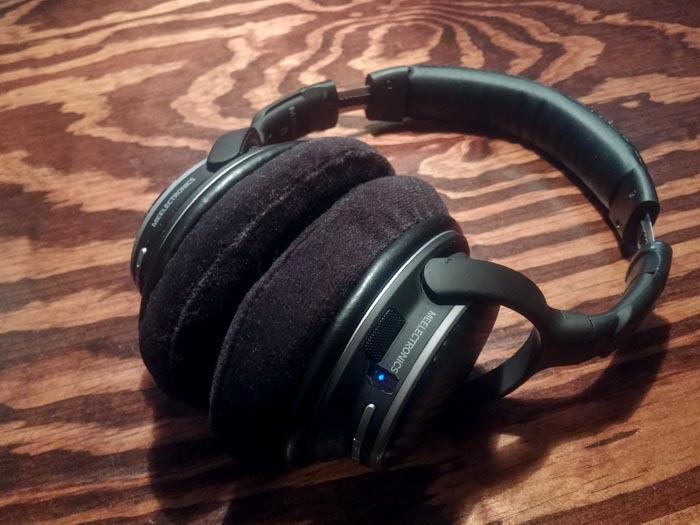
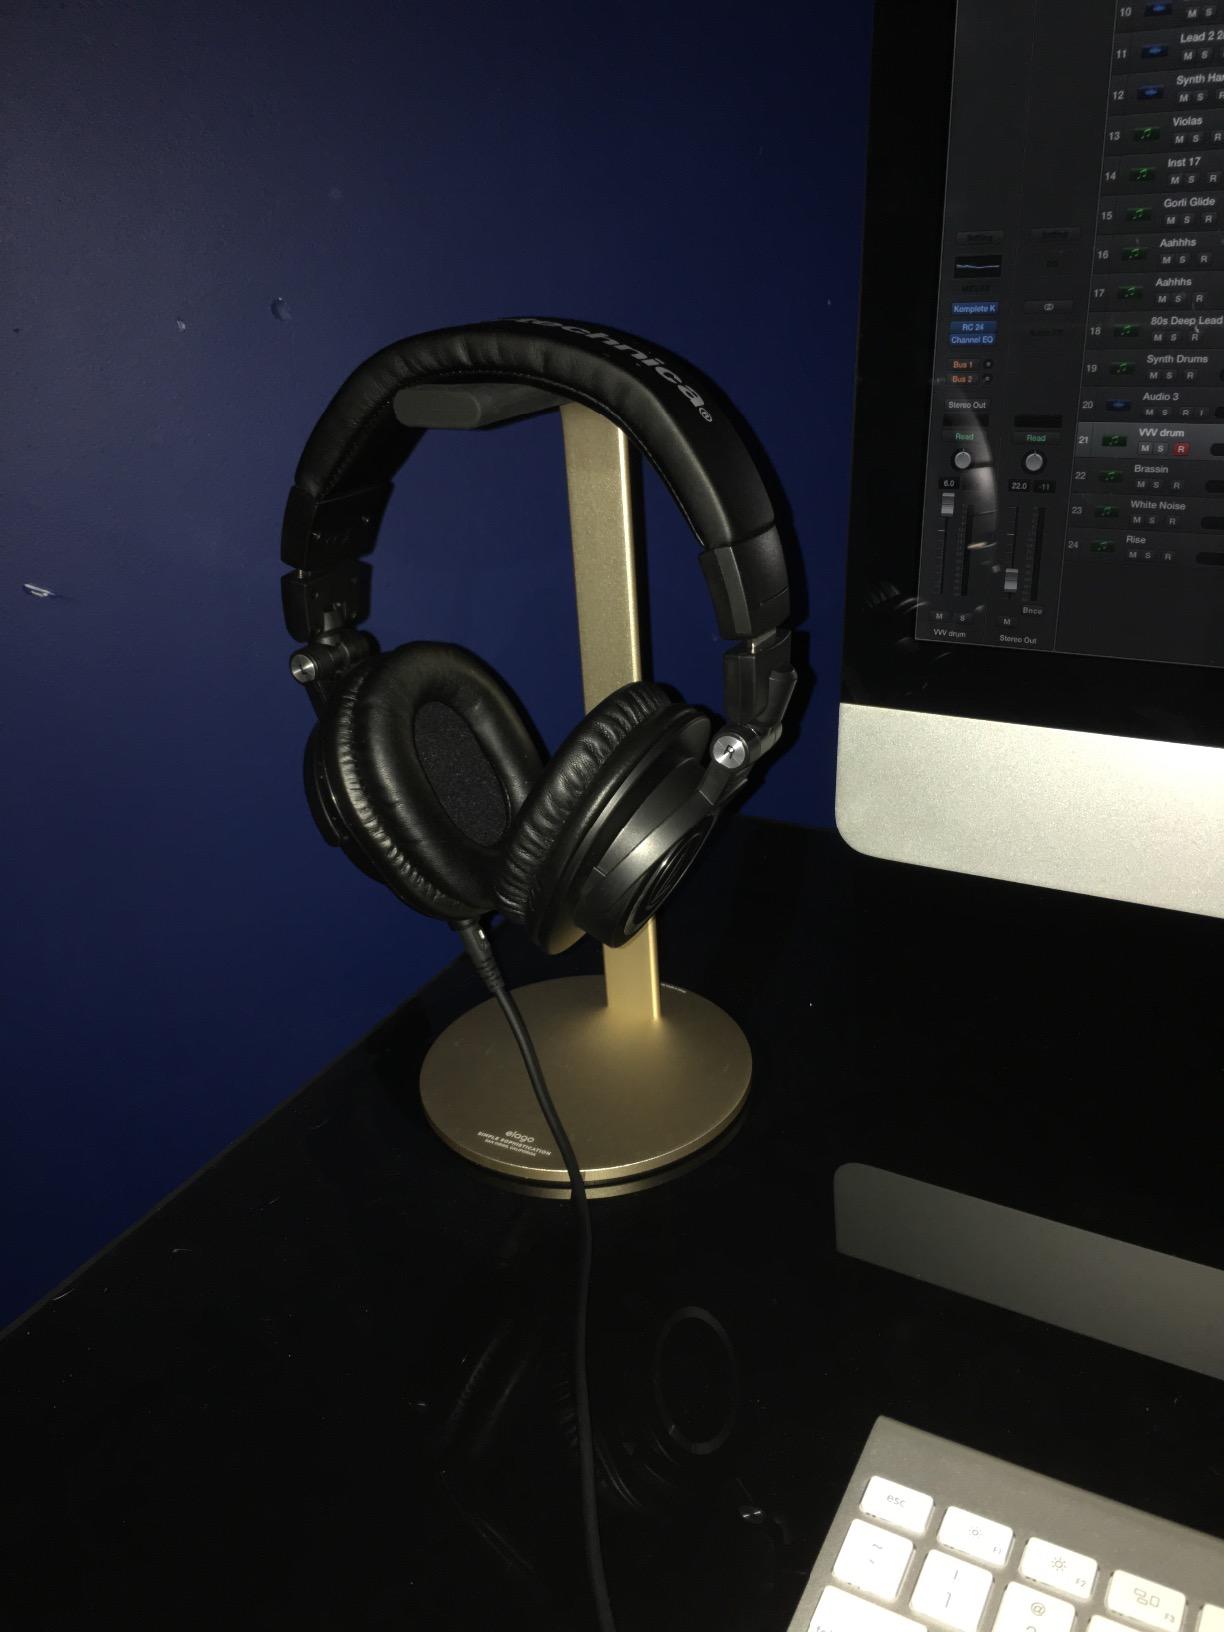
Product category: headphones
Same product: no